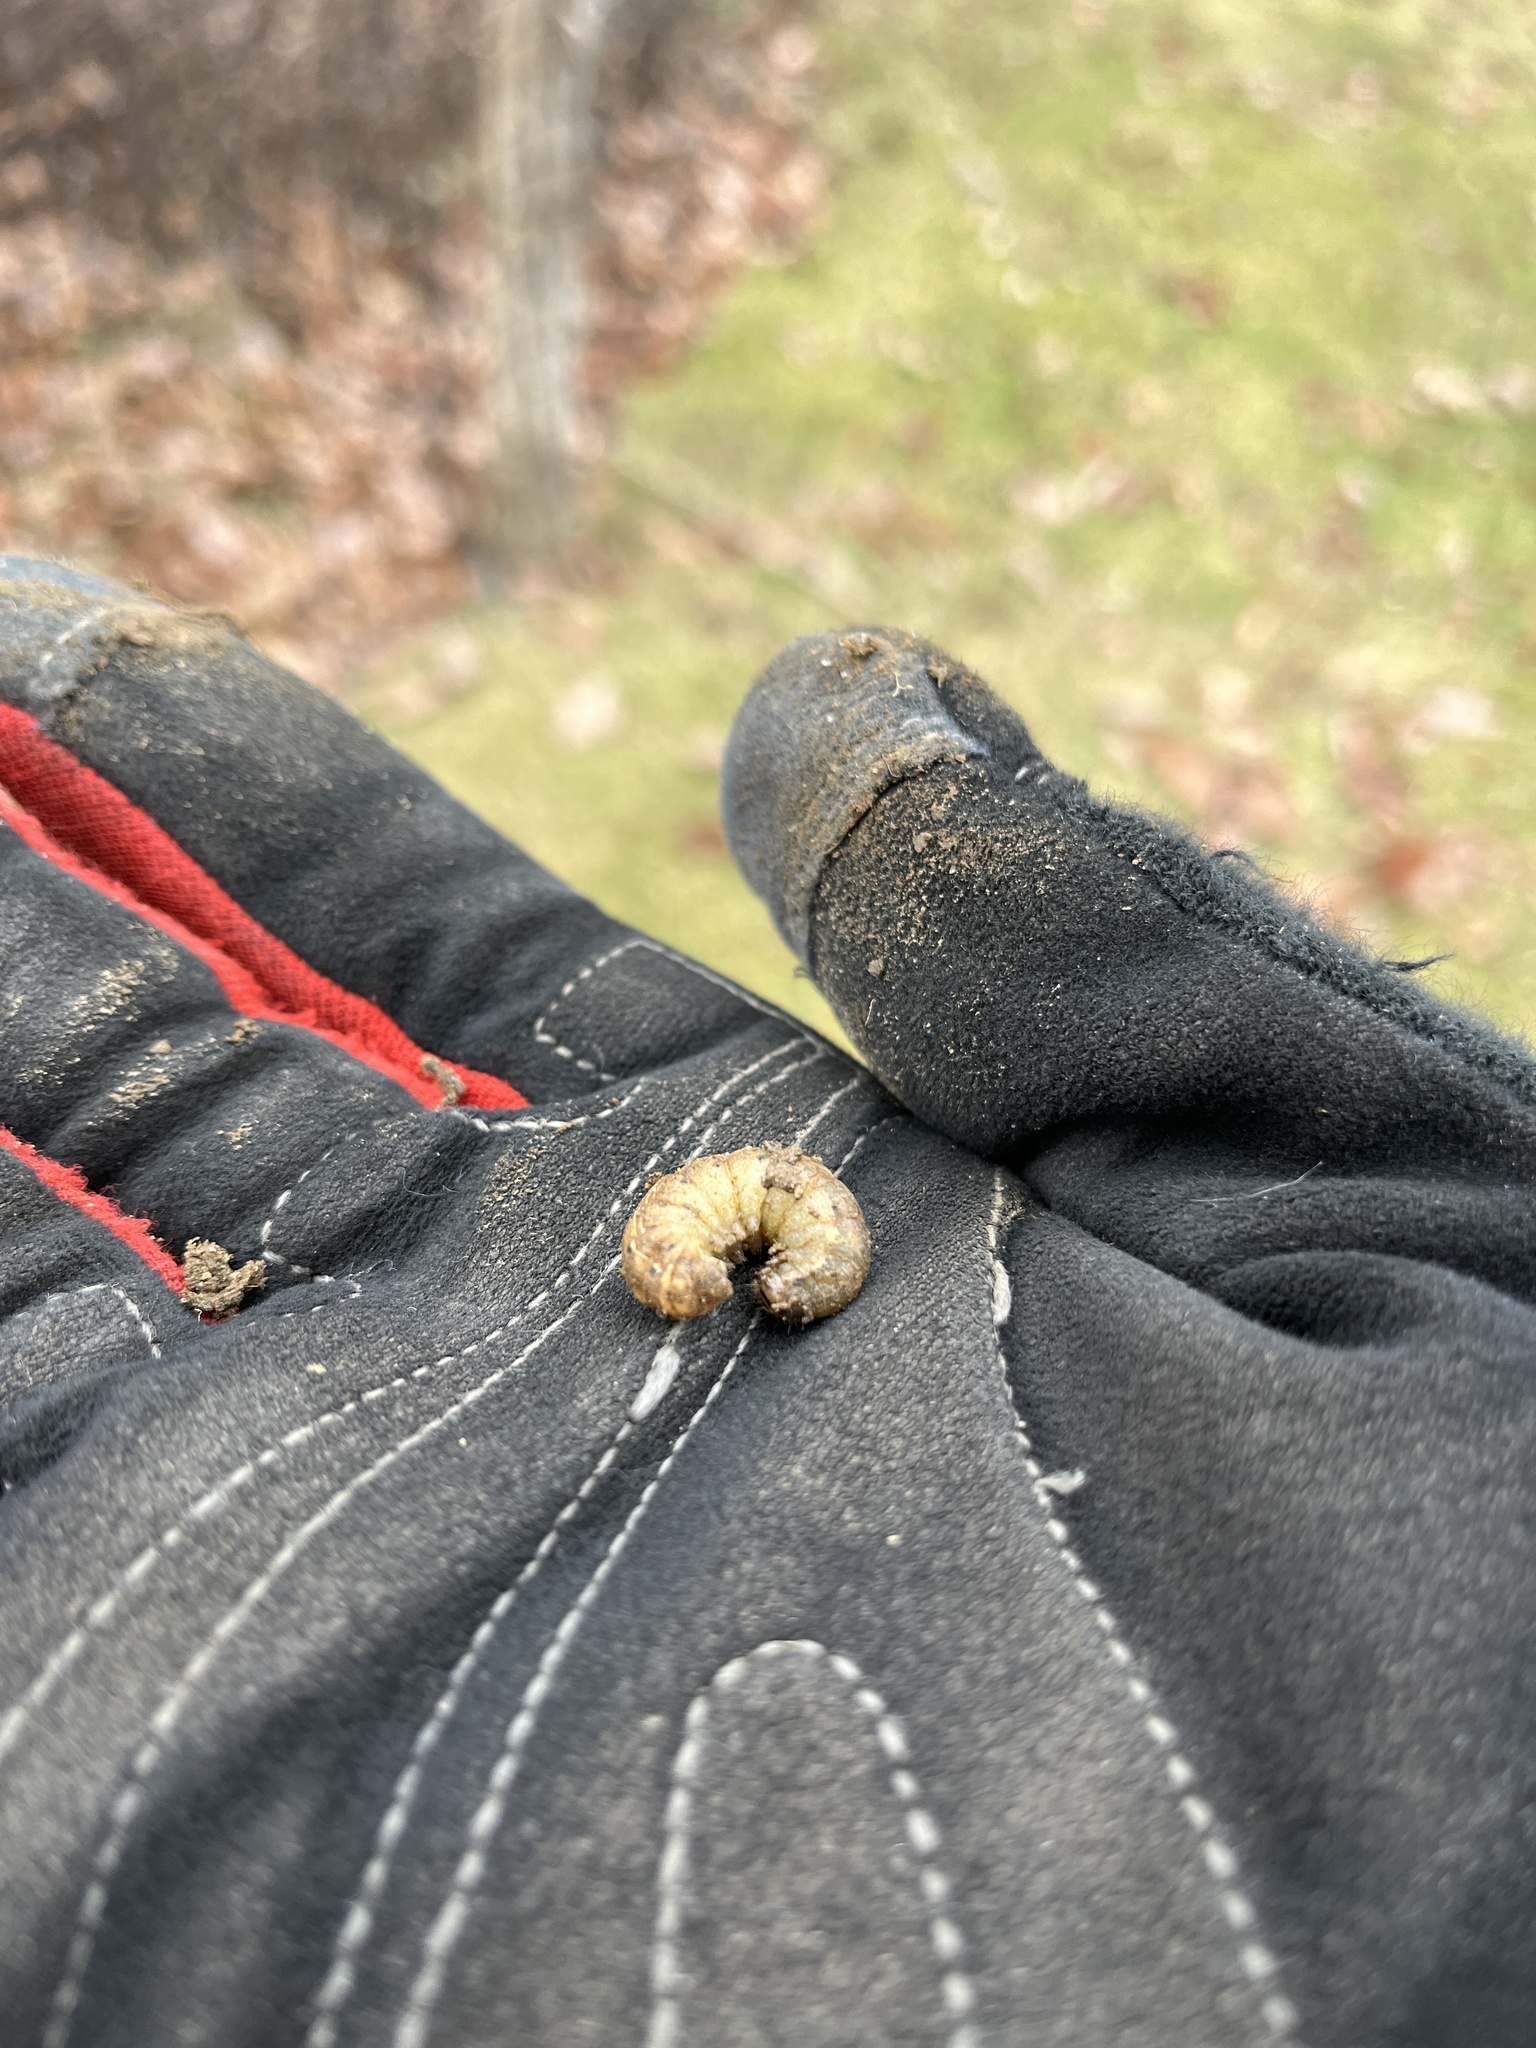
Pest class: cutworms